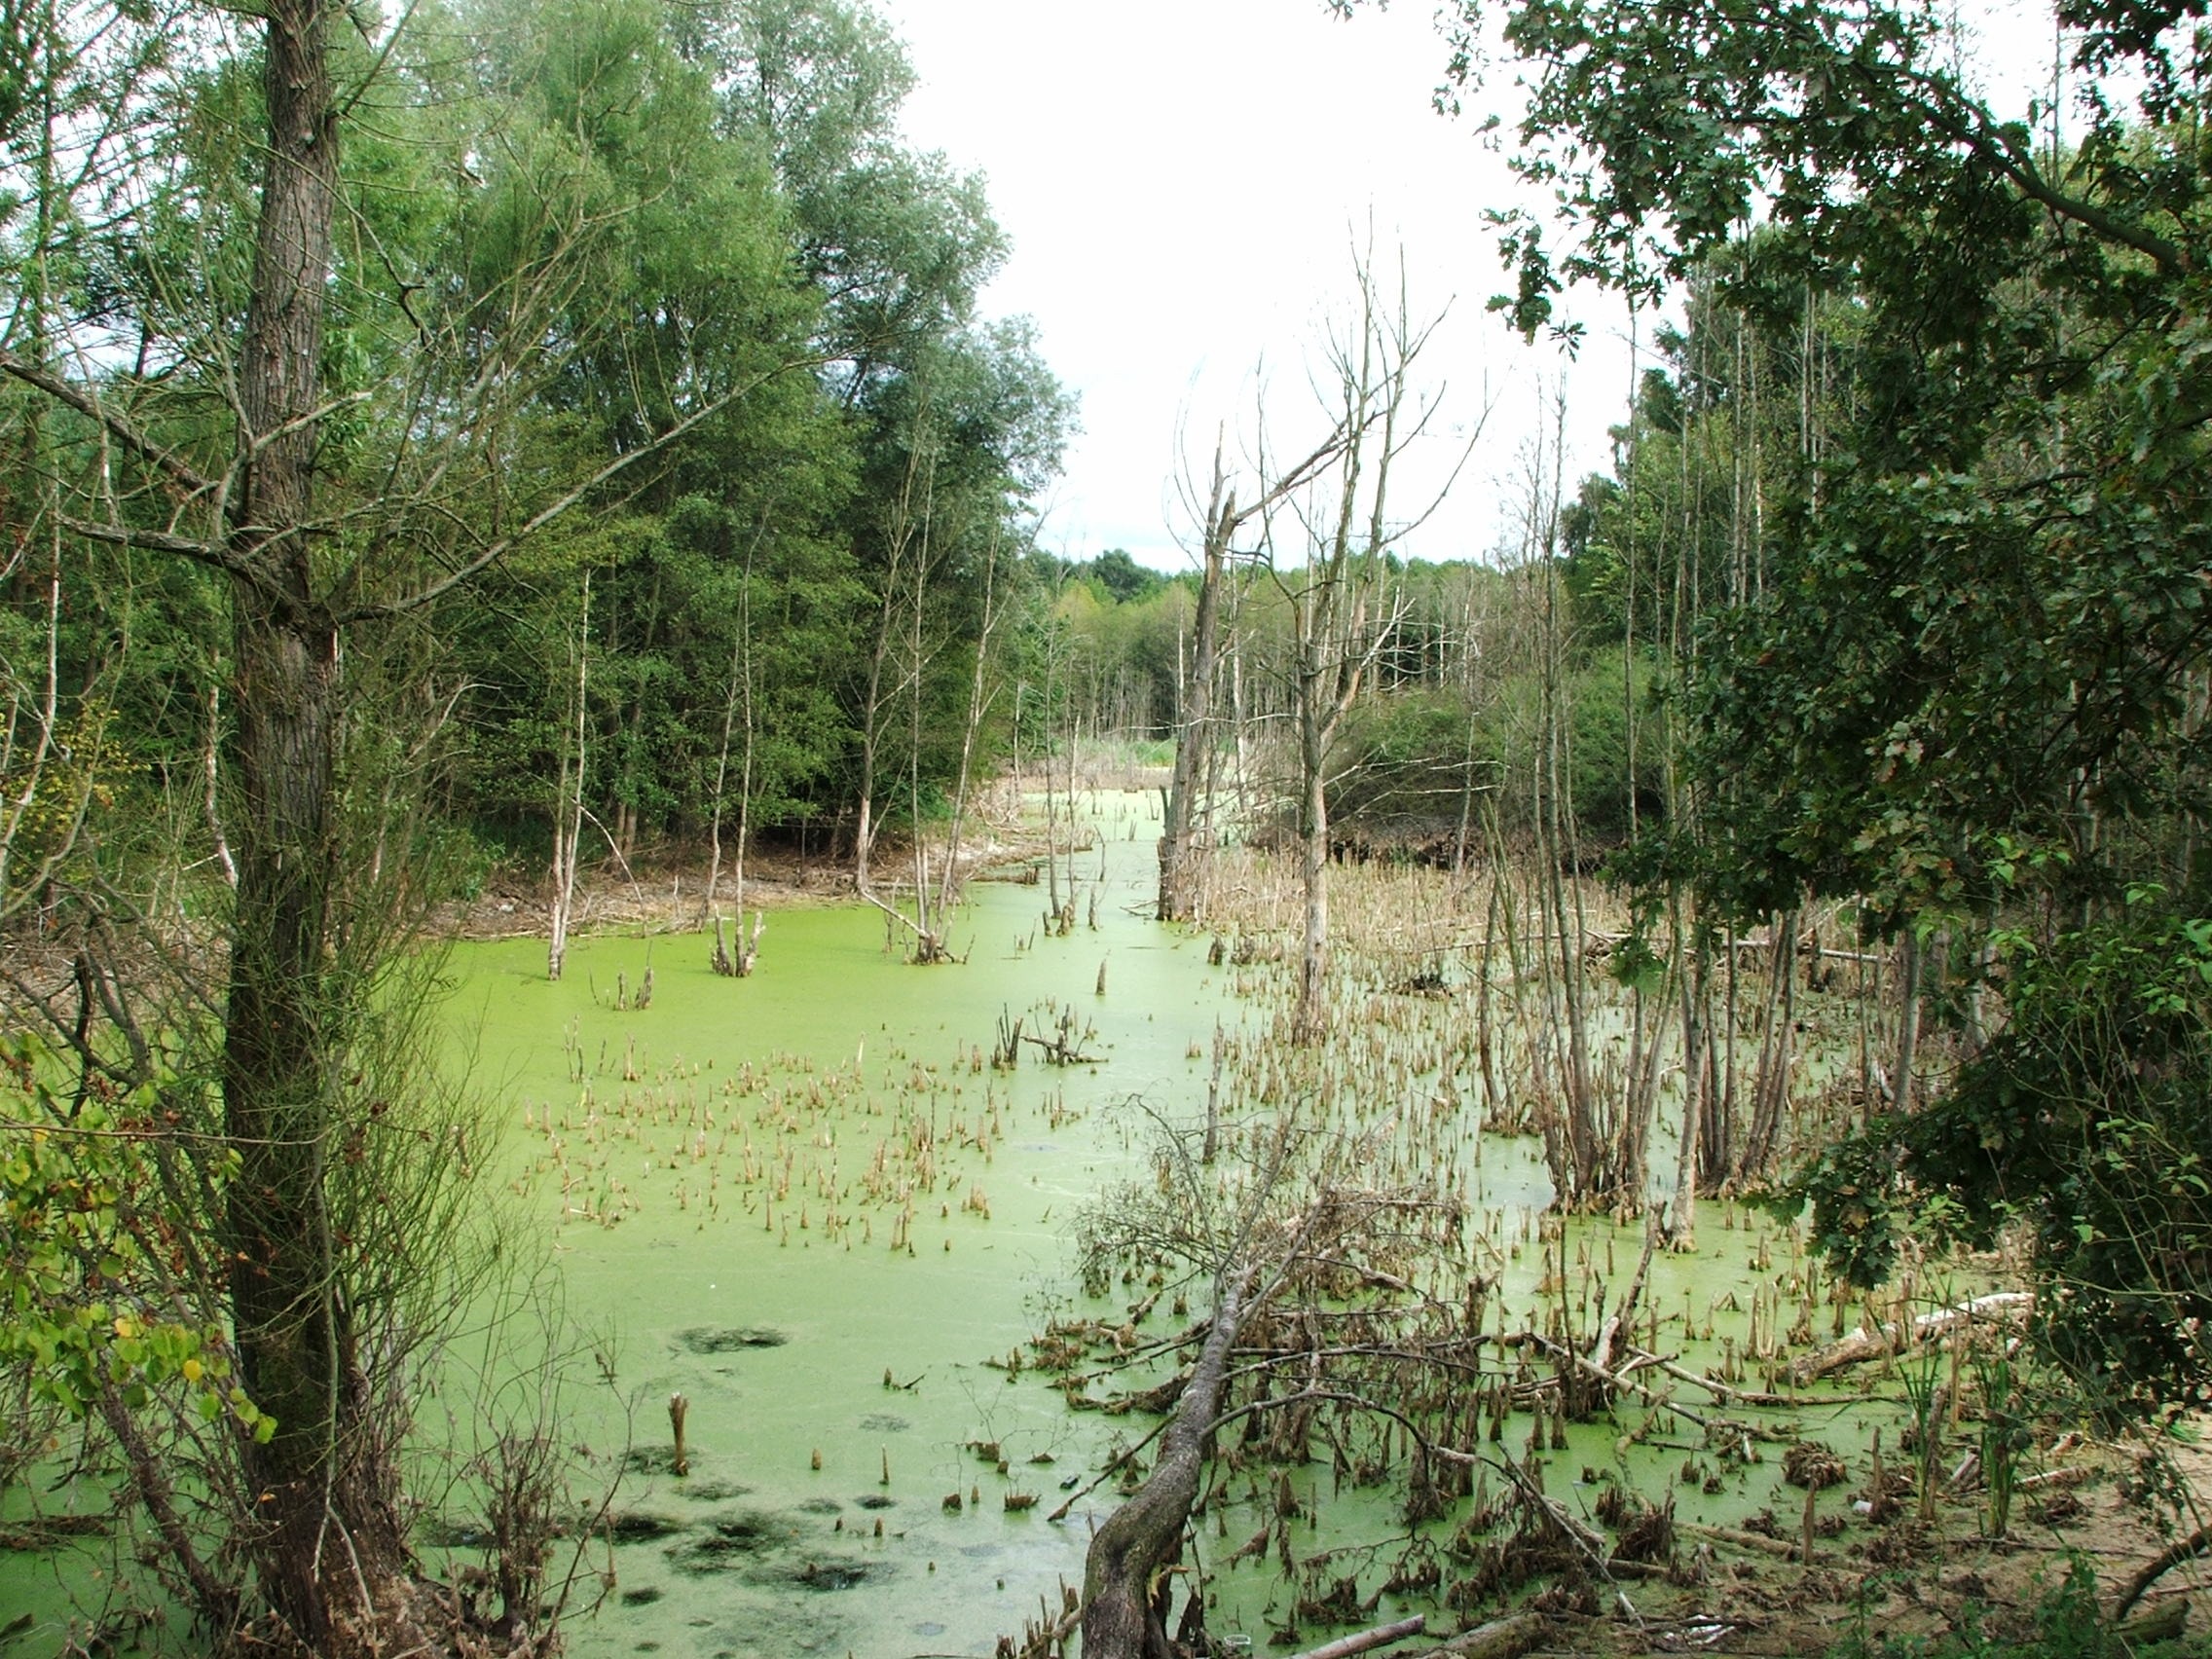
nature, forest, marsh, swamp, trail, pond, jungle, wetland, woodland, habitat, ecosystem, nature reserve, natural environment